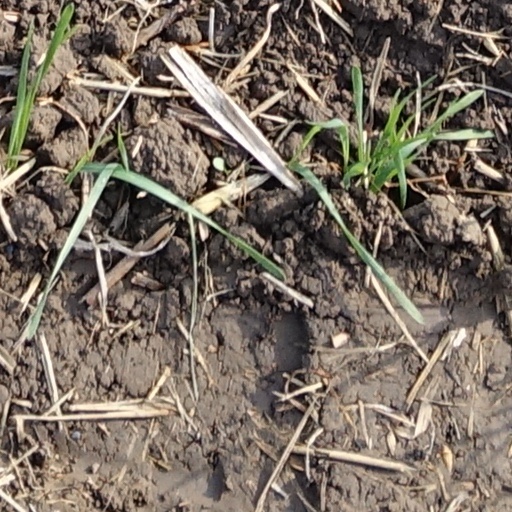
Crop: wheat